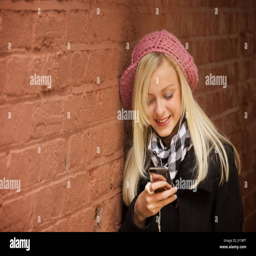
blonde teenager girl by a painted brick wall